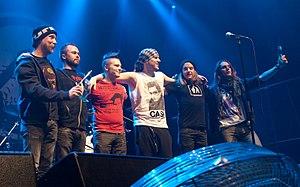
Turisas est un groupe de folk metal finlandais, originaire de Hämeenlinna. Le groupe, fondé en 1997 par Mathias Nygård et Jussi Wickström, entre dans la catégorie du viking metal évoquant des sentiments épiques et des thèmes tirés du folklore nordique et de l'histoire des varègues. Il tire son nom d'Iku-Turso, monstre marin et dieu de la guerre dans la mythologie finnoise.